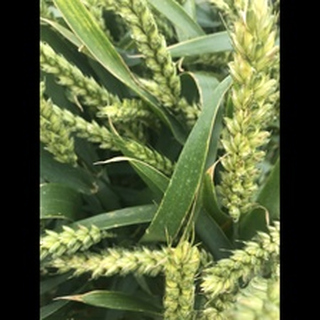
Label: healthy_wheat